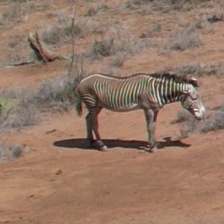
Pose orientation: right